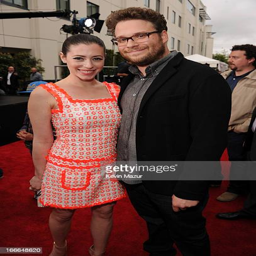
comedian and actor arrive at awards